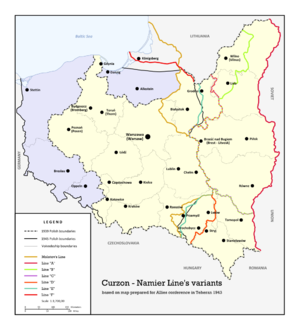
Selon l'arrangement qui venait d’être conclu entre Hitler et Staline à la fin août 1939, vers le 15 septembre 1939 soit quelques jours après le début de l'attaque allemande sur la Pologne, qui marqua le début de la Seconde Guerre mondiale, l'Union soviétique, alors alliée de l’Allemagne nazie et profitant de la débandade des forces polonaises, prit à revers ces dernières et pénétra également en Pologne dans le but de prendre possession de ses régions orientales. Ces régions étaient dénommées « Kresy » par les Polonais. L'Union soviétique annexa ainsi des territoires d’une superficie de 201 015 km², soit plus de la moitié du territoire polonais d’avant-guerre : ils abritaient une population de 13,3 millions d’habitants dont des Biélorusses, des Ukrainiens, des Polonais, des Juifs, des Tchèques et d’autres nationalités.